Nicos Anastasiades

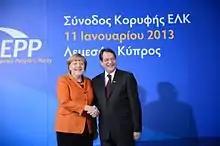
Angela Merkel with Anastasiades in 2013 at the EPP summit in Limassol

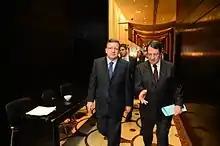
José Manuel Barroso (left) and Anastasiades in January 2013 in Cyprus

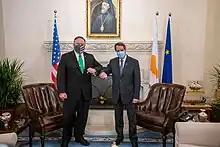
Anastasiades with U.S. Secretary of State Mike Pompeo in Nicosia, 12 September 2020

During his electoral campaign for the post of Cyprus President in 2013, he announced his commitment to reduce military conscription in Cyprus to 14 months during the first hundred days of his term. During the early months of the Anastasiades administration there was important planning for the reduction of military conscription to 14 months in order to increase the incentive for 18 year olds to serve their conscription and to reduce the financial burden to the Cypriot state. Minister of Defence Fotis Fotiou announced that there would be a final decision on the reduction of military conscription towards late 2013. There was increasing pressure for ending military conscription due to the 2012–13 Cypriot financial crisis.